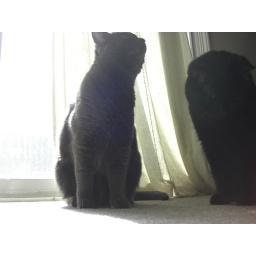
My two cats, Loki and Freya, the grey cat and the black cat, hanging out in front of the window.